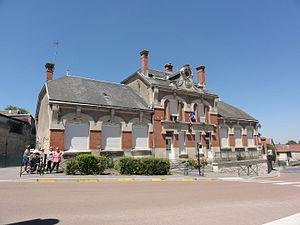
Longueval-Barbonval (Aisne) mairie
Longueval est une localité de la commune de Les Septvallons, dont elle est le chef-lieu, et une ancienne commune française, située dans le département de l'Aisne en région Hauts-de-France.
Les Septvallons est une commune française située dans le département de l'Aisne, en région Hauts-de-France.
Longueval-Barbonval est une commune déléguée de Les Septvallons et une ancienne commune française, située dans le département de l'Aisne en région Hauts-de-France.